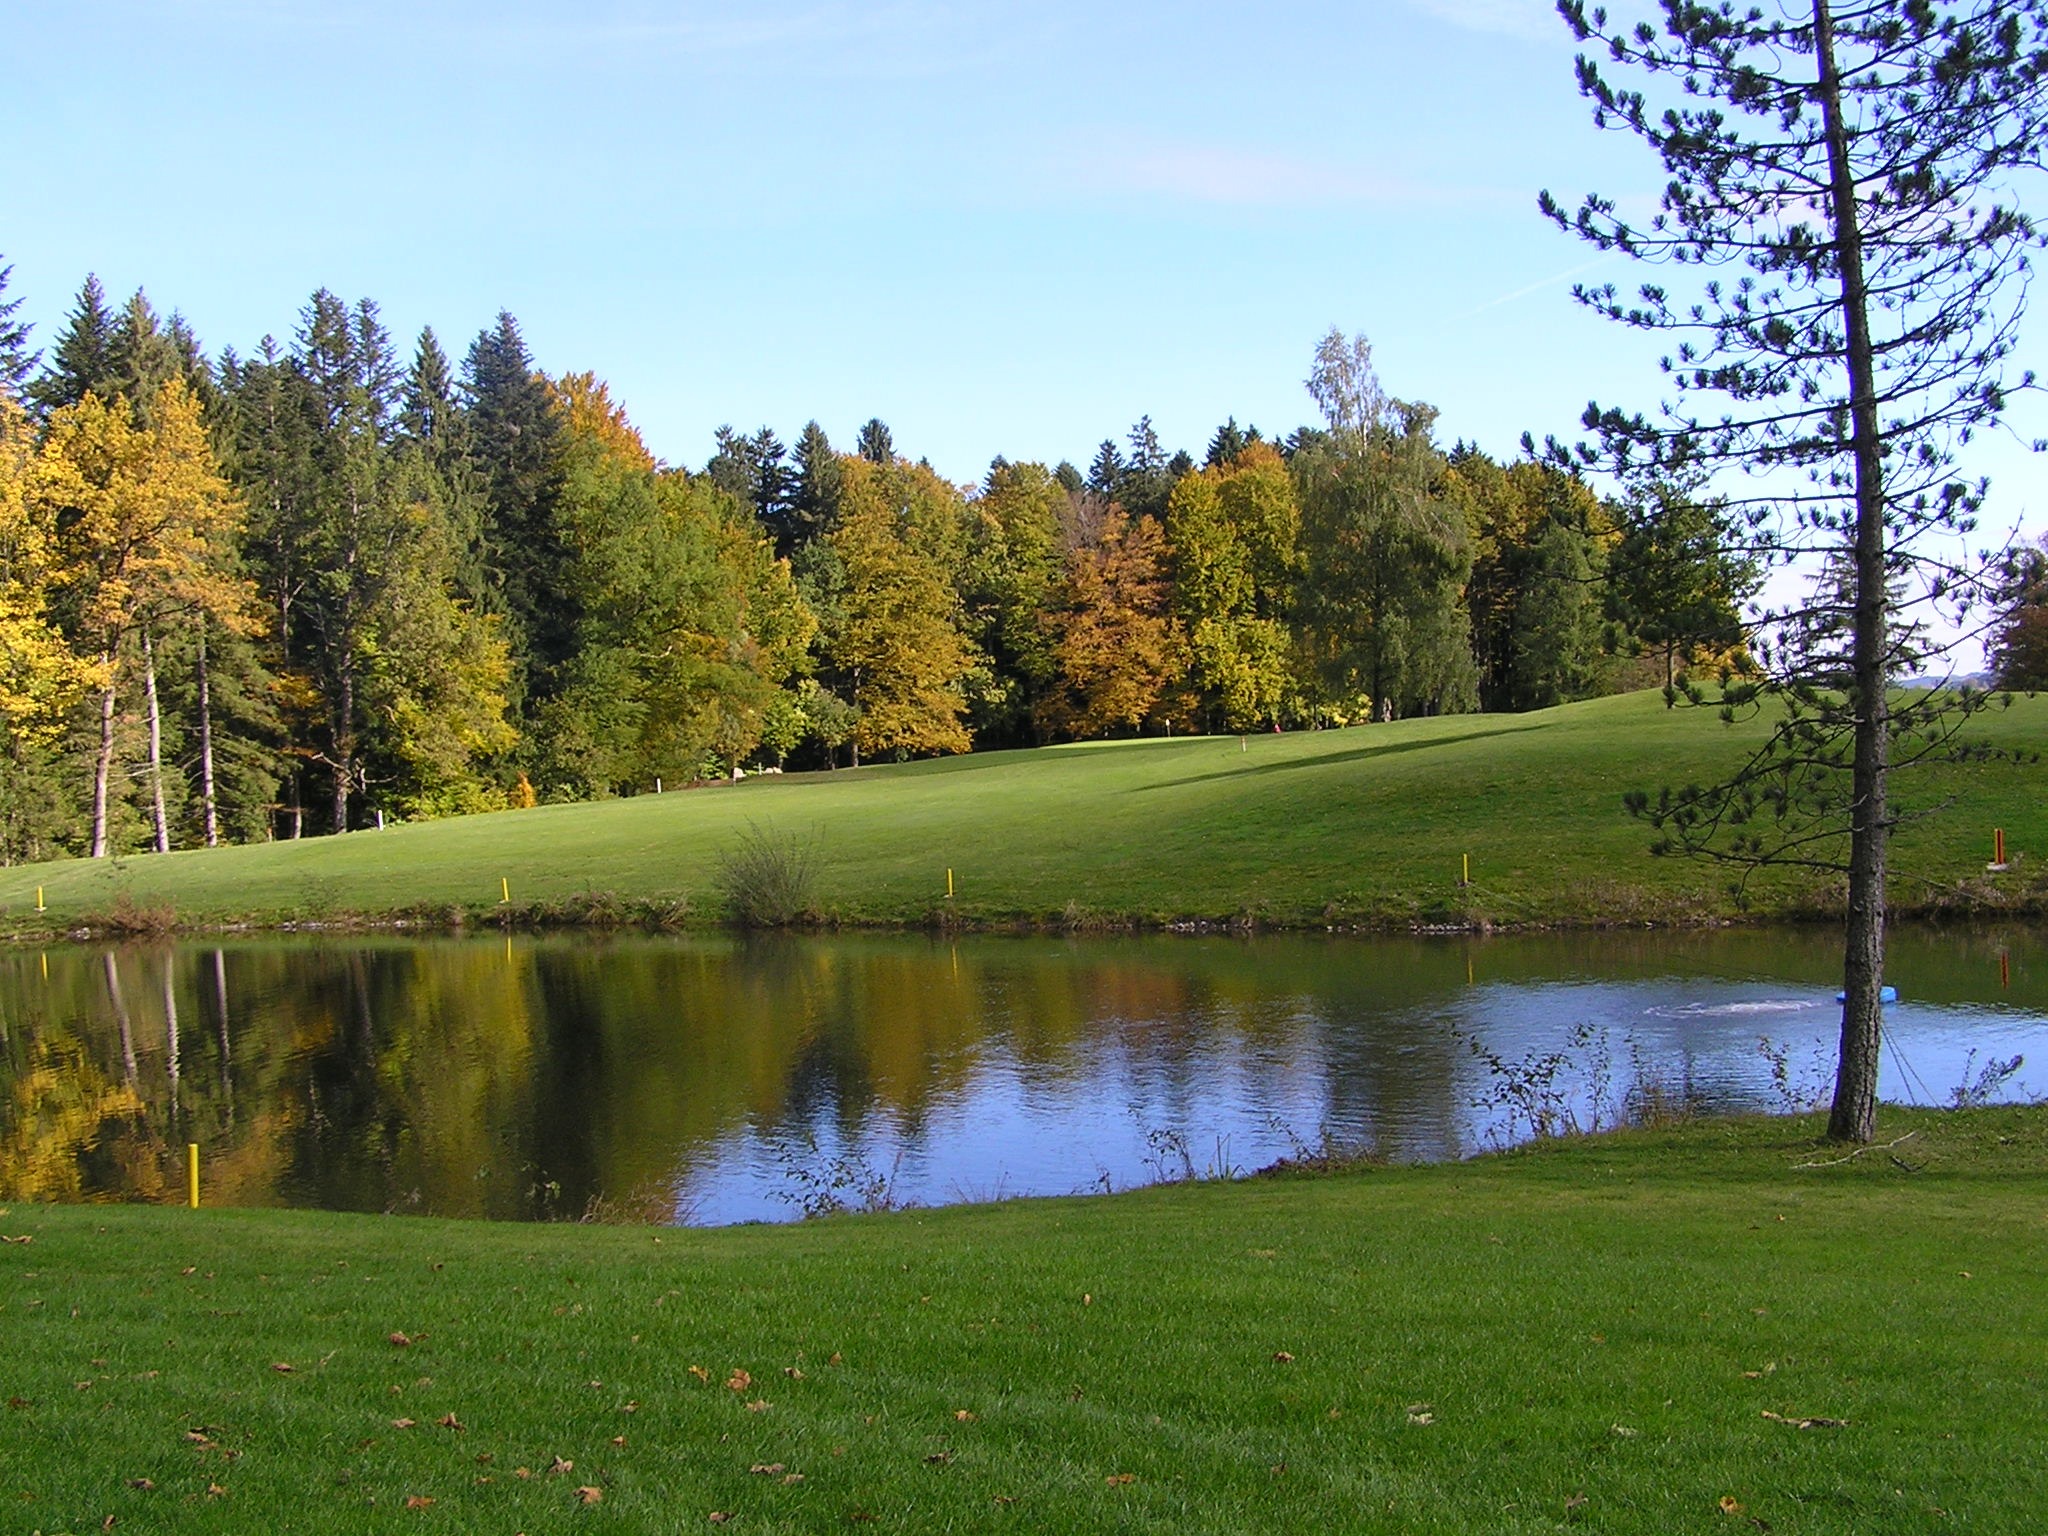
tree, nature, forest, grass, wilderness, structure, plant, meadow, leaf, lake, pond, reflection, pasture, autumn, reservoir, golf, golf course, grassland, wetland, rush, woodland, habitat, ecosystem, natural environment, woody plant, sport venue